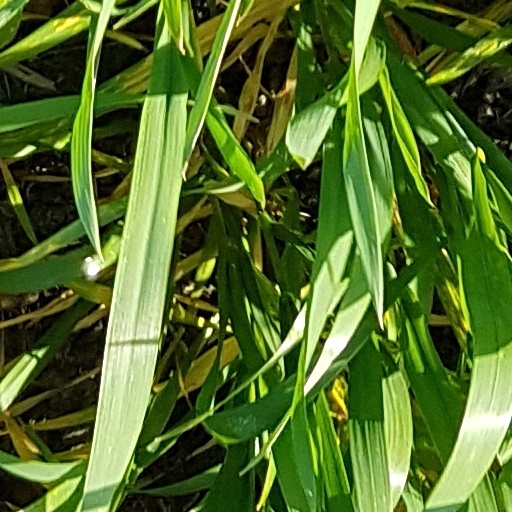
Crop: wheat